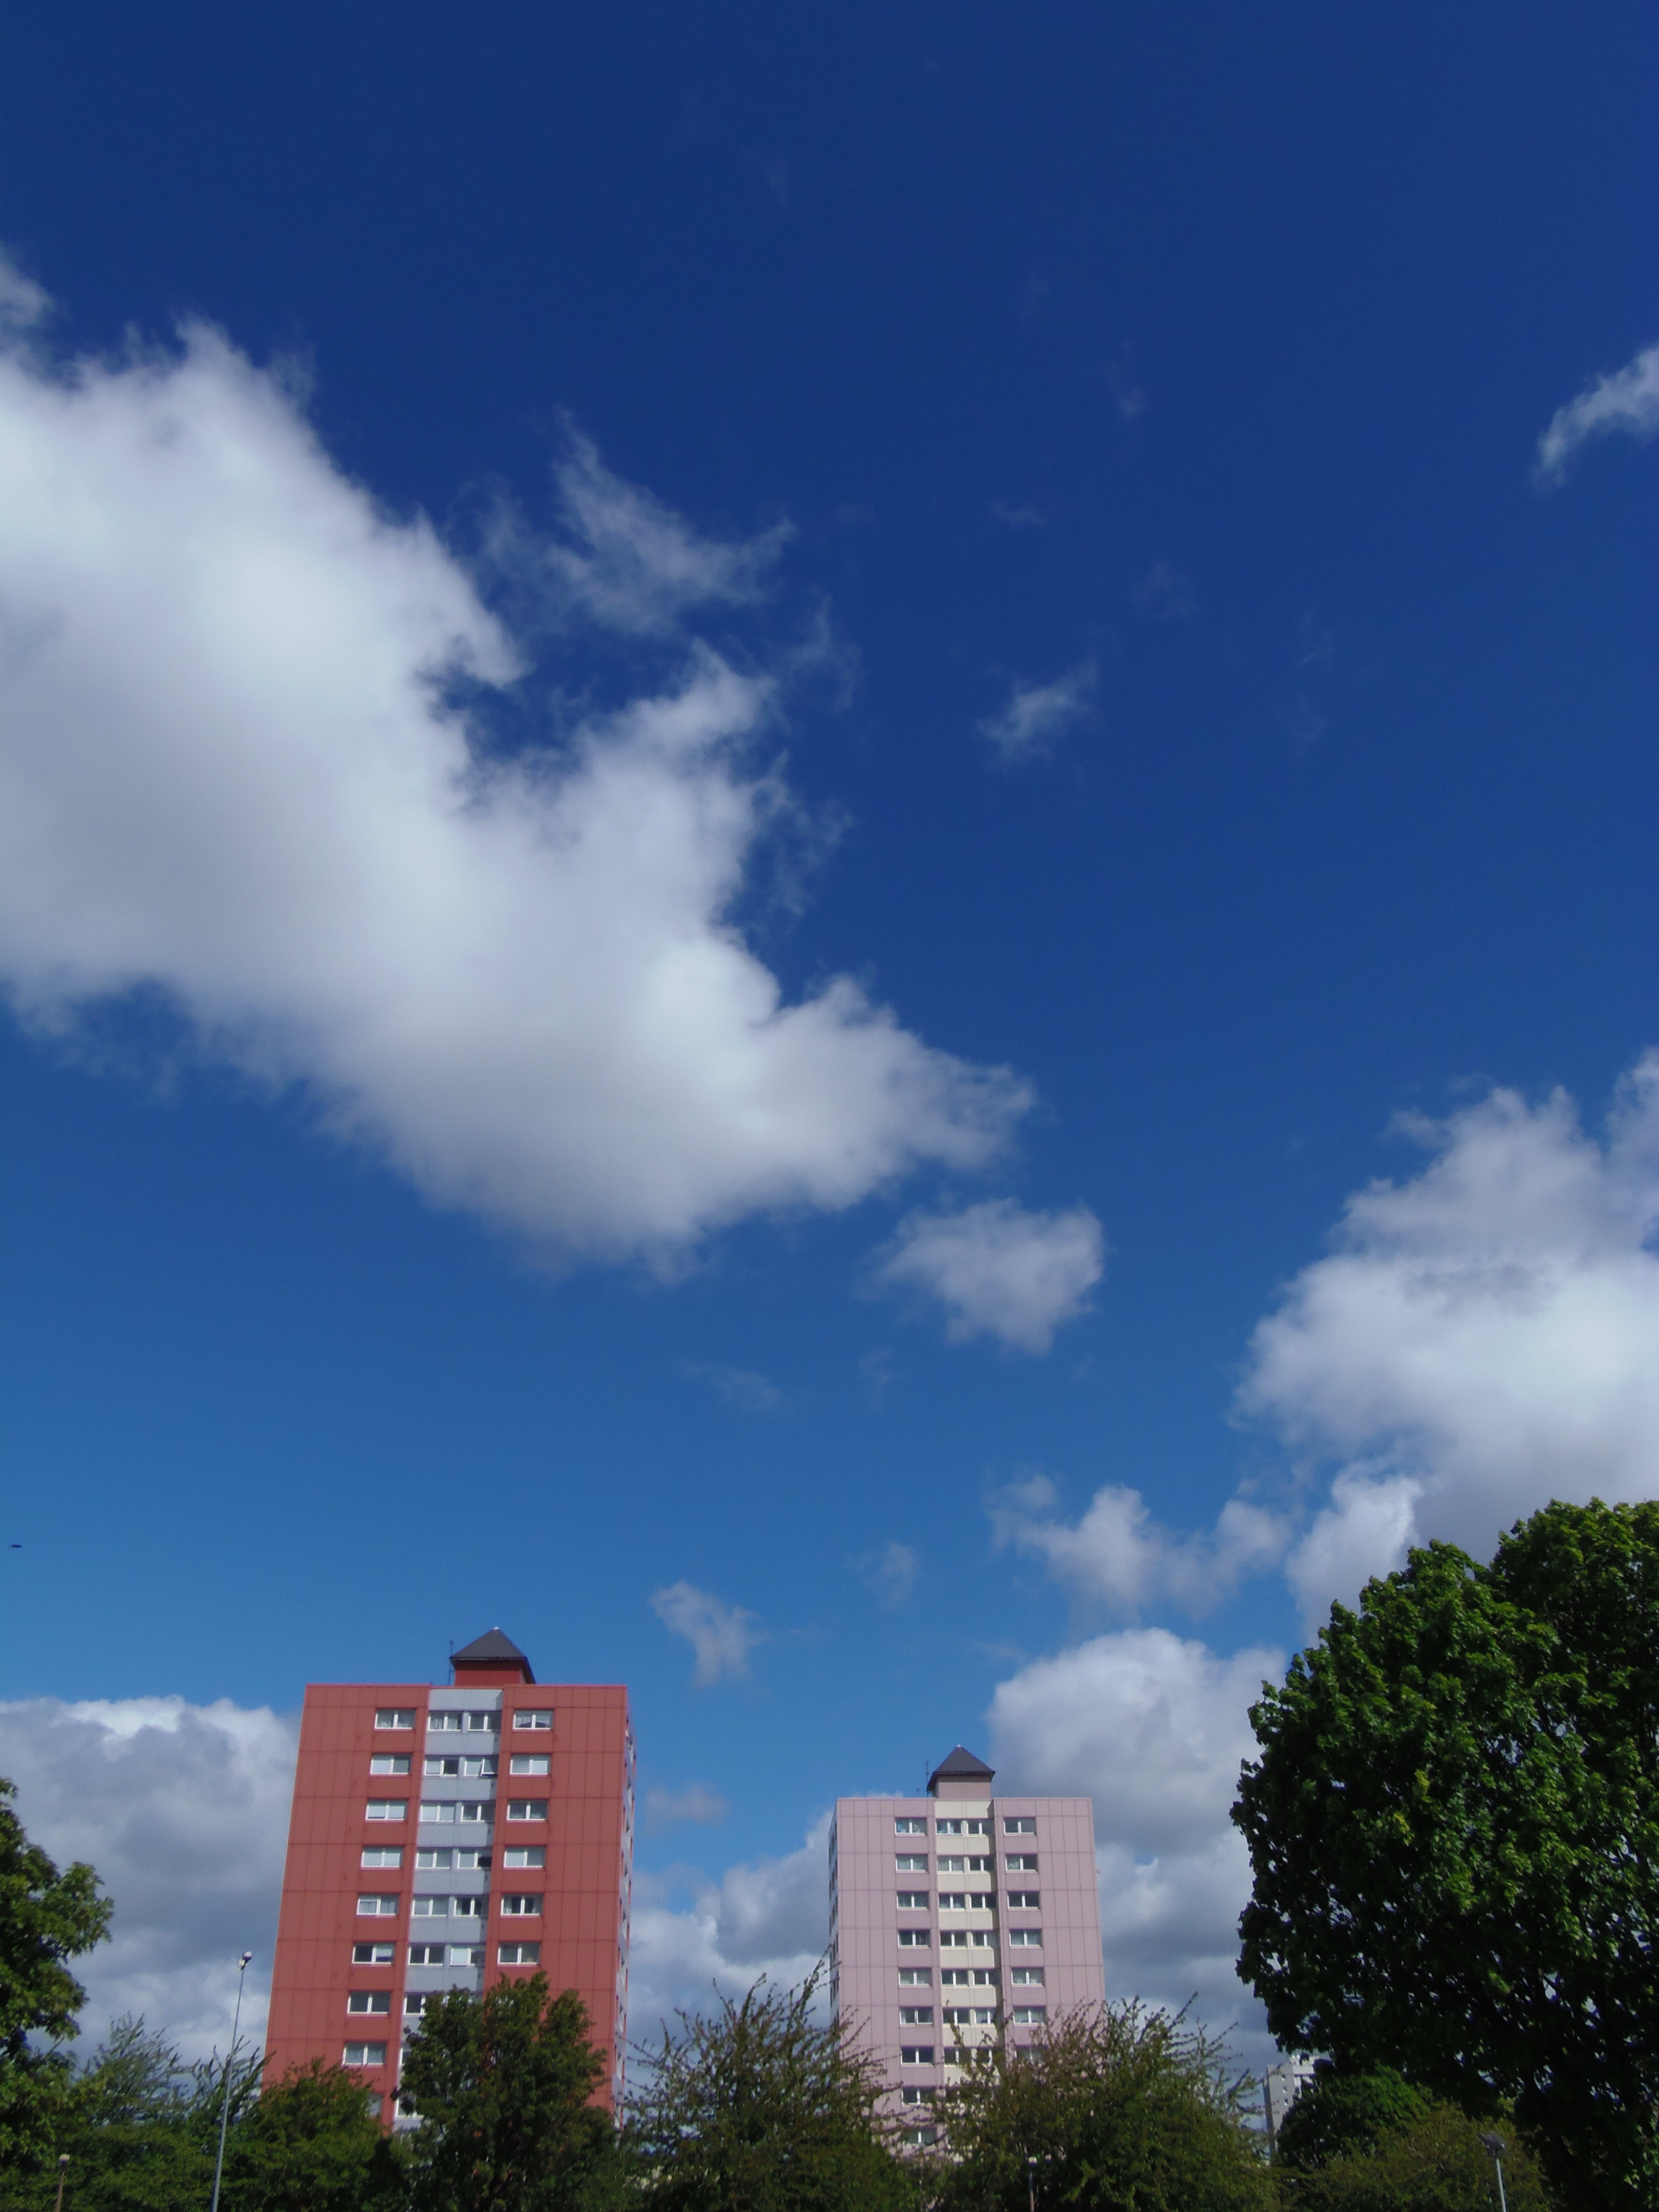
horizon, cloud, sky, skyline, city, cityscape, dusk, daytime, meteorological phenomenon, residential area, atmosphere of earth